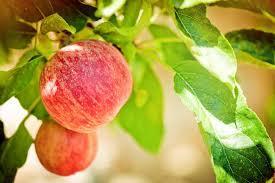
Label: apples